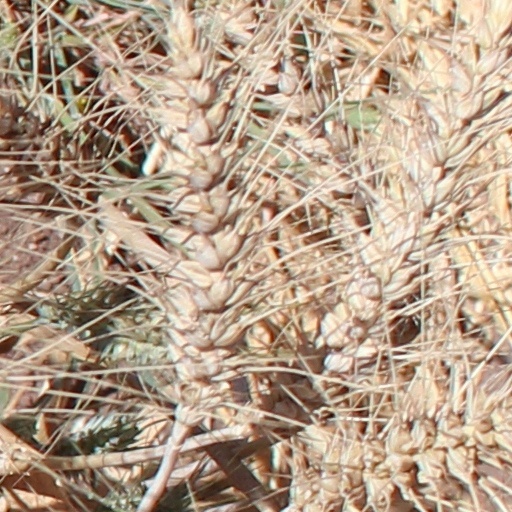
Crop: wheat